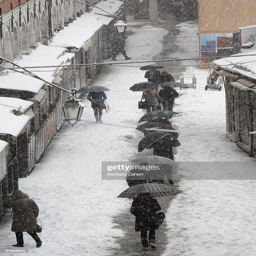
people walk in the snow .